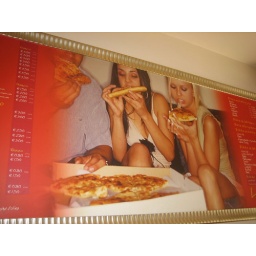
Only in Italy is pizza will you find an advertisement of girls gorging on pizza